Economic history of Japan

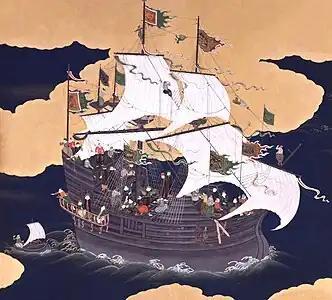
A Portuguese carrack in Nagasaki, 17th century

From the time of the acquisition of Macau in 1557, and their formal recognition as trade partners by the Chinese, the Portuguese started to regulate trade to Japan, by selling to the highest bidder the annual "Captaincy" to Japan, in effect conferring exclusive trading rights for a single carrack bound for Japan every year. The carracks were very large ships, usually between 1000 and 1500 tons, about double or triple the size of a large galleon or junk.